Angkor

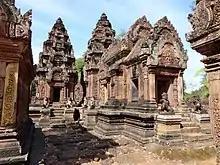
Banteay Srei

Other scholars attempting to account for the rapid decline and abandonment of Angkor have hypothesized natural disasters such as disease (Bubonic Plague), earthquakes, inundations, or drastic climate changes as the relevant agents of destruction. A study of tree rings in Vietnam produced a record of early monsoons that passed through this area. From this study, we can tell that during the 14th–15th centuries monsoons were weakened and eventually followed by extreme flooding. Their inability to adapt their flooding infrastructure may have led to its eventual decline.